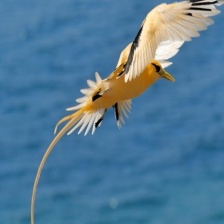
Species: WHITE TAILED TROPIC
Scientific name: PHAETHON LEPTURUS